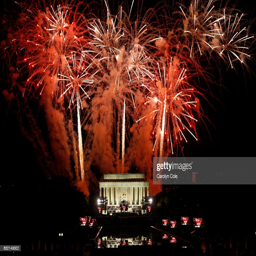
fireworks explode over greek revival structure after a public concert and appearance by politician .